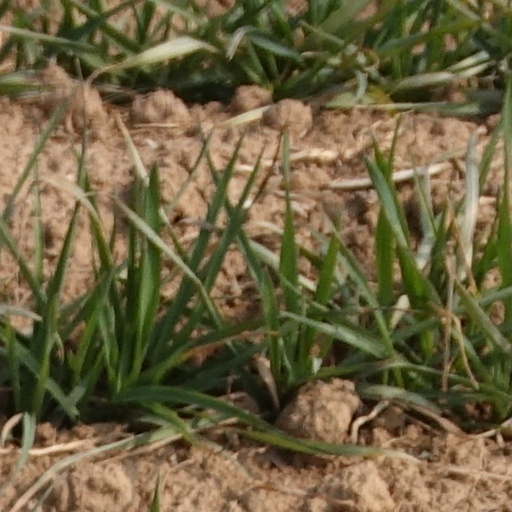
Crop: wheat